Wrestle Kingdom 12

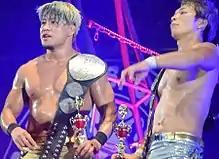
Roppongi 3K after winning both the IWGP Junior Heavyweight Tag Team Championship and the 2017 Super Jr. Tag Tournament en route to Wrestle Kingdom 12

On October 9 at King of Pro-Wrestling, Sho Tanaka and Yohei Komatsu made their return to NJPW from their overseas learning excursion, when they were revealed as Rocky Romero's new mystery team Roppongi 3K. Working under the names "Sho" and "Yoh", the two defeated Ricochet and Ryusuke Taguchi to become the new IWGP Junior Heavyweight Tag Team Champions in their first match back. The following month at Power Struggle, Roppongi 3K also won the 2017 Super Jr. Tag Tournament by defeating Taguchi and A. C. H. in the final, becoming the first team to win the annual tournament as the reigning champions. Following the win, the two were challenged by The Young Bucks, which was accepted by Romero, who had significant history with the two involving the IWGP Junior Heavyweight Tag Team Championship and his previous team Roppongi Vice. Ever since their NJPW debut in October 2013, The Young Bucks had become synonymous with the IWGP Junior Heavyweight Tag Team Championship with would mark the first match between the teams since Sho and Yoh's "rebirth" as Roppongi 3K.